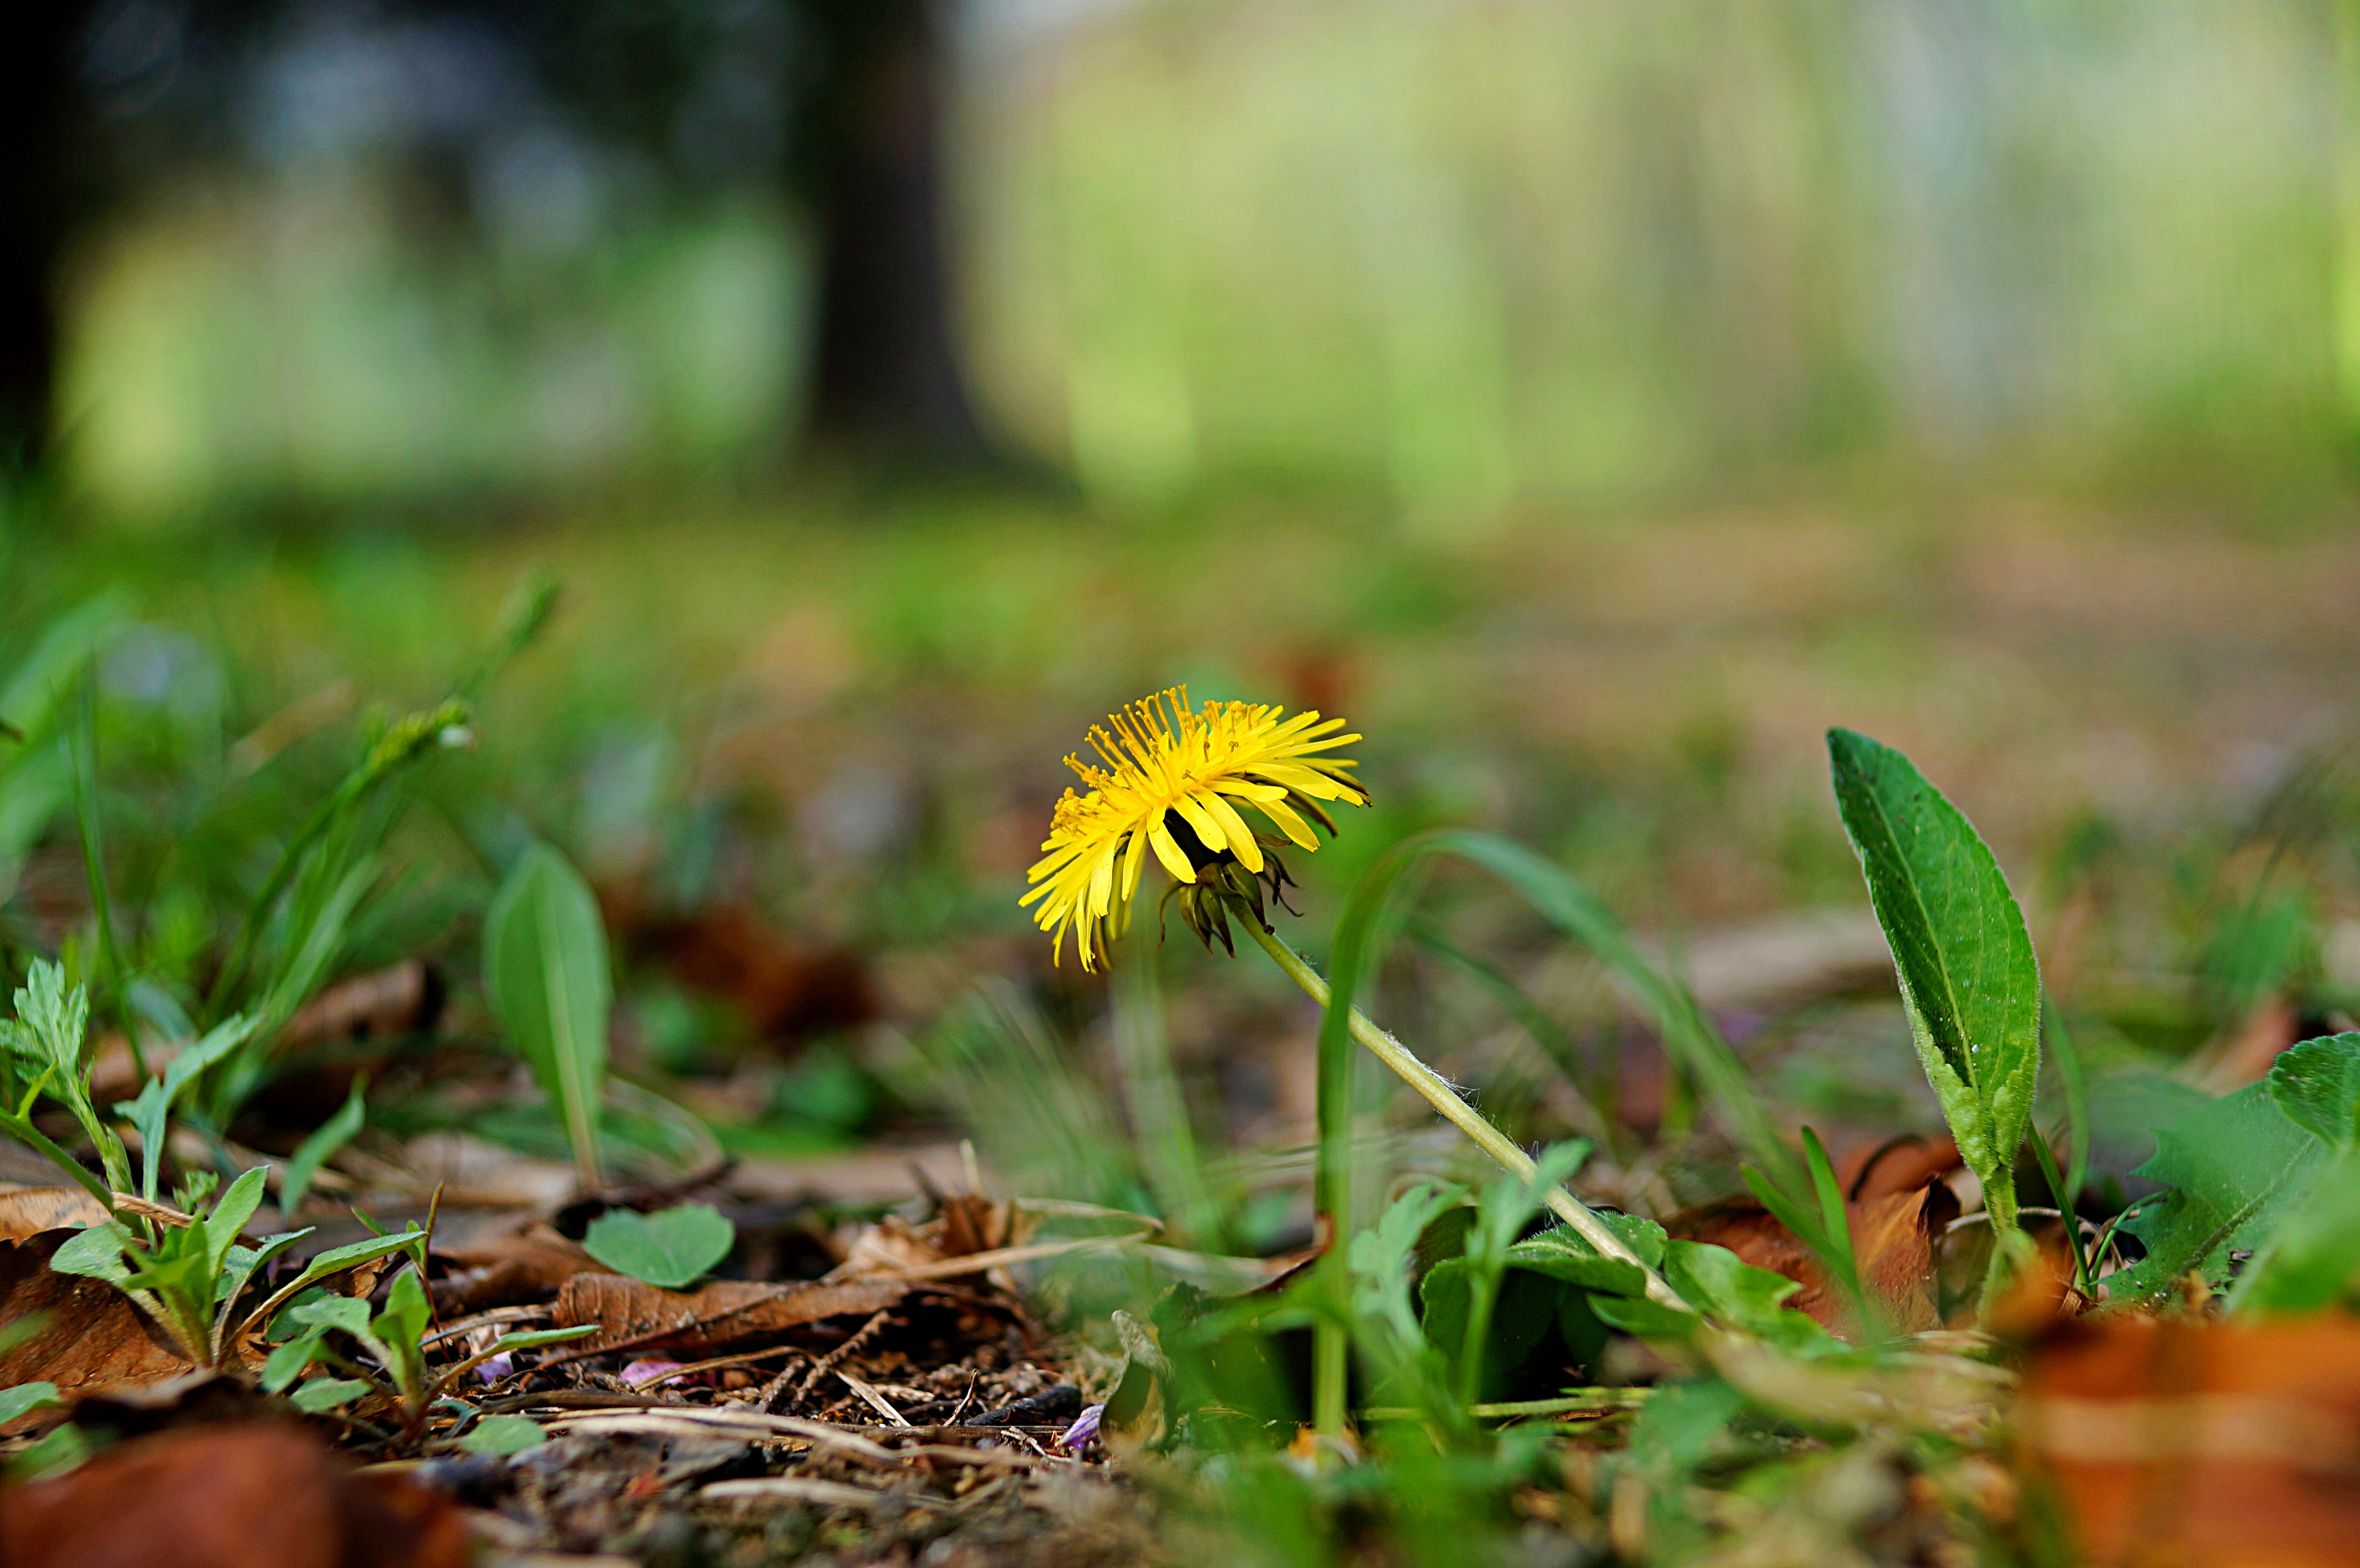
spring flower, spring, flower, suwon, korea, plant, petal, leaf, terrestrial plant, wood, dandelion, grass, herbaceous plant, natural landscape, grass family, flowering plant, landscape, daisy family, perennial plant, Forb, annual plant, sow thistles, macro photography, pollen, groundcover, prairie, vascular plant, garden, wildflower, plant stem, soil, wildlife, sedge family, lily family, autumn, asterales, forest, coltsfoot, People in nature, sunflower, Pedicel